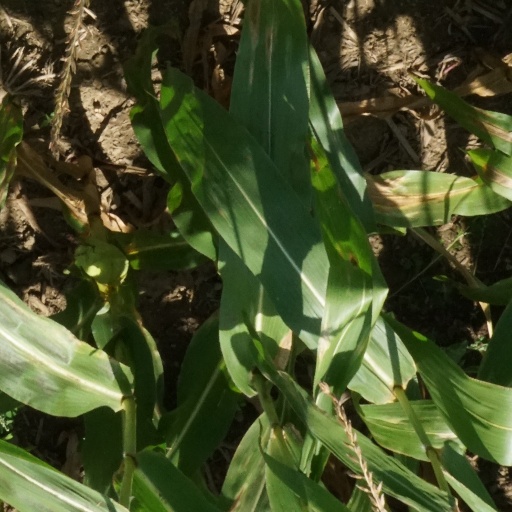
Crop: maize; corn